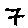
Label: 7